He Gets Us

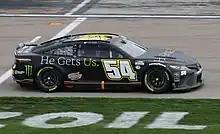
Ty Gibbs driving the No. 54 "He Gets Us" car in the NASCAR Cup Series during the 2023 Pala Casino 400.

"He Gets Us" is an ongoing American religious advertising campaign formerly operated by the Servant Foundation. First launched in 2022, the campaign's stated goal is to "reintroduce people to the Jesus of the Bible".